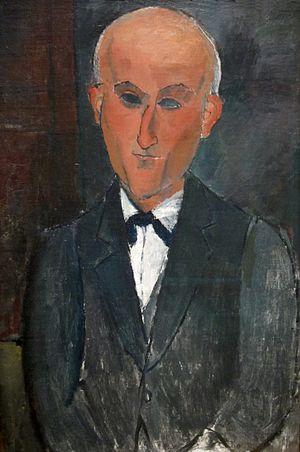
Max Jacob, né le 12 juillet 1876 à Quimper et mort le 5 mars 1944 à Drancy, est un poète moderniste et romancier mais aussi un peintre français.
La littérature française du XXᵉ siècle s'inscrit dans un siècle tumultueux marqué par deux guerres mondiales, par l'expérience des totalitarismes fascistes et communistes et par une décolonisation difficile. La littérature verra aussi son statut évoluer sous l'effet des transformations technologiques comme l'apparition et le développement des éditions de poche ou la concurrence d'autres loisirs comme le cinéma, la télévision ou la pratique informatique. On assistera parallèlement à une dilution progressive des courants esthétiques et intellectuels après l'époque du surréalisme, de l'existentialisme et du Nouveau Roman.
La poésie française constitue une partie importante de la littérature française depuis les origines de la langue à l’époque carolingienne jusqu’à aujourd’hui. L’histoire littéraire, toujours en évolution, suit par commodité la succession des siècles et retient plus particulièrement certains courants artistiques et certains créateurs aux œuvres marquantes, mais les poètes ont été nombreux à toutes les époques.
Depuis la fin de l'Antiquité, et encore dans le catholicisme actuel, un oblat est un laïc qui est donné ou se donne à un monastère qui l'accueille pour lui permettre de vivre certains aspects de la vie et de la spiritualité monastique.